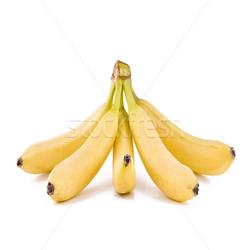
Label: Banana